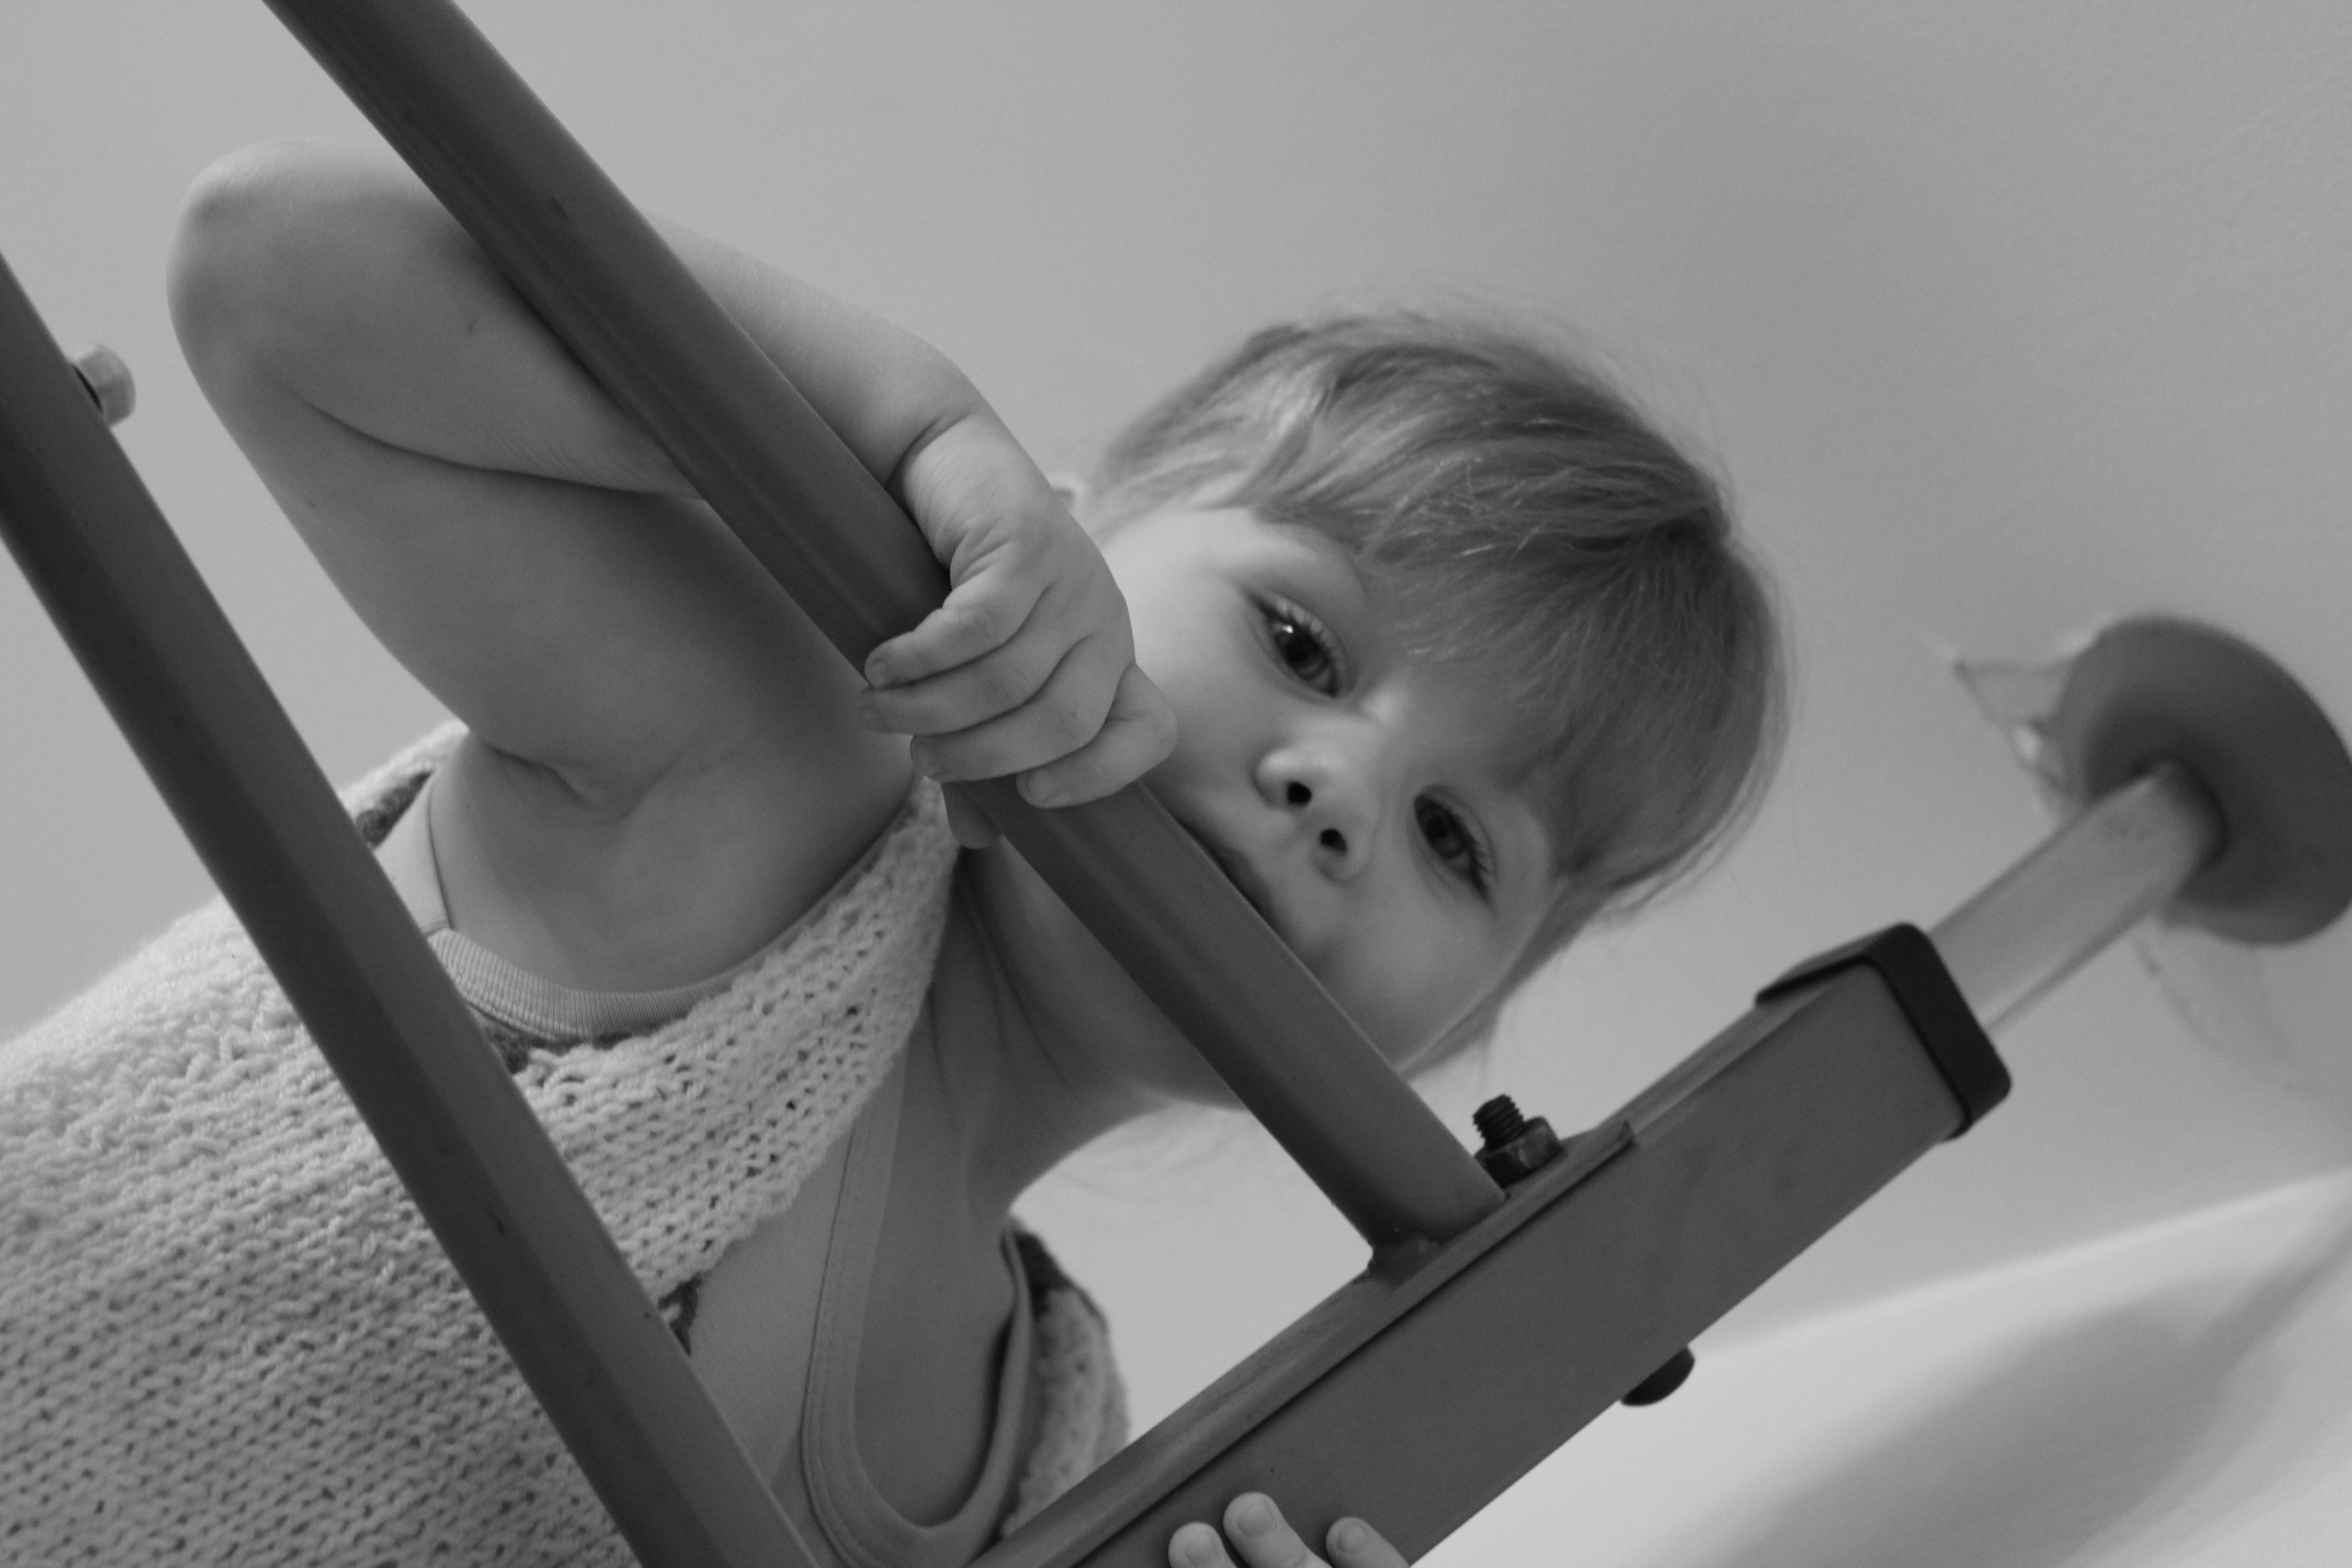
person, black and white, girl, white, photography, sitting, child, black, monochrome, arm, ladder, trainer, human body, product, beauty, photo shoot, the little girl, monochrome photography, human positions, human action